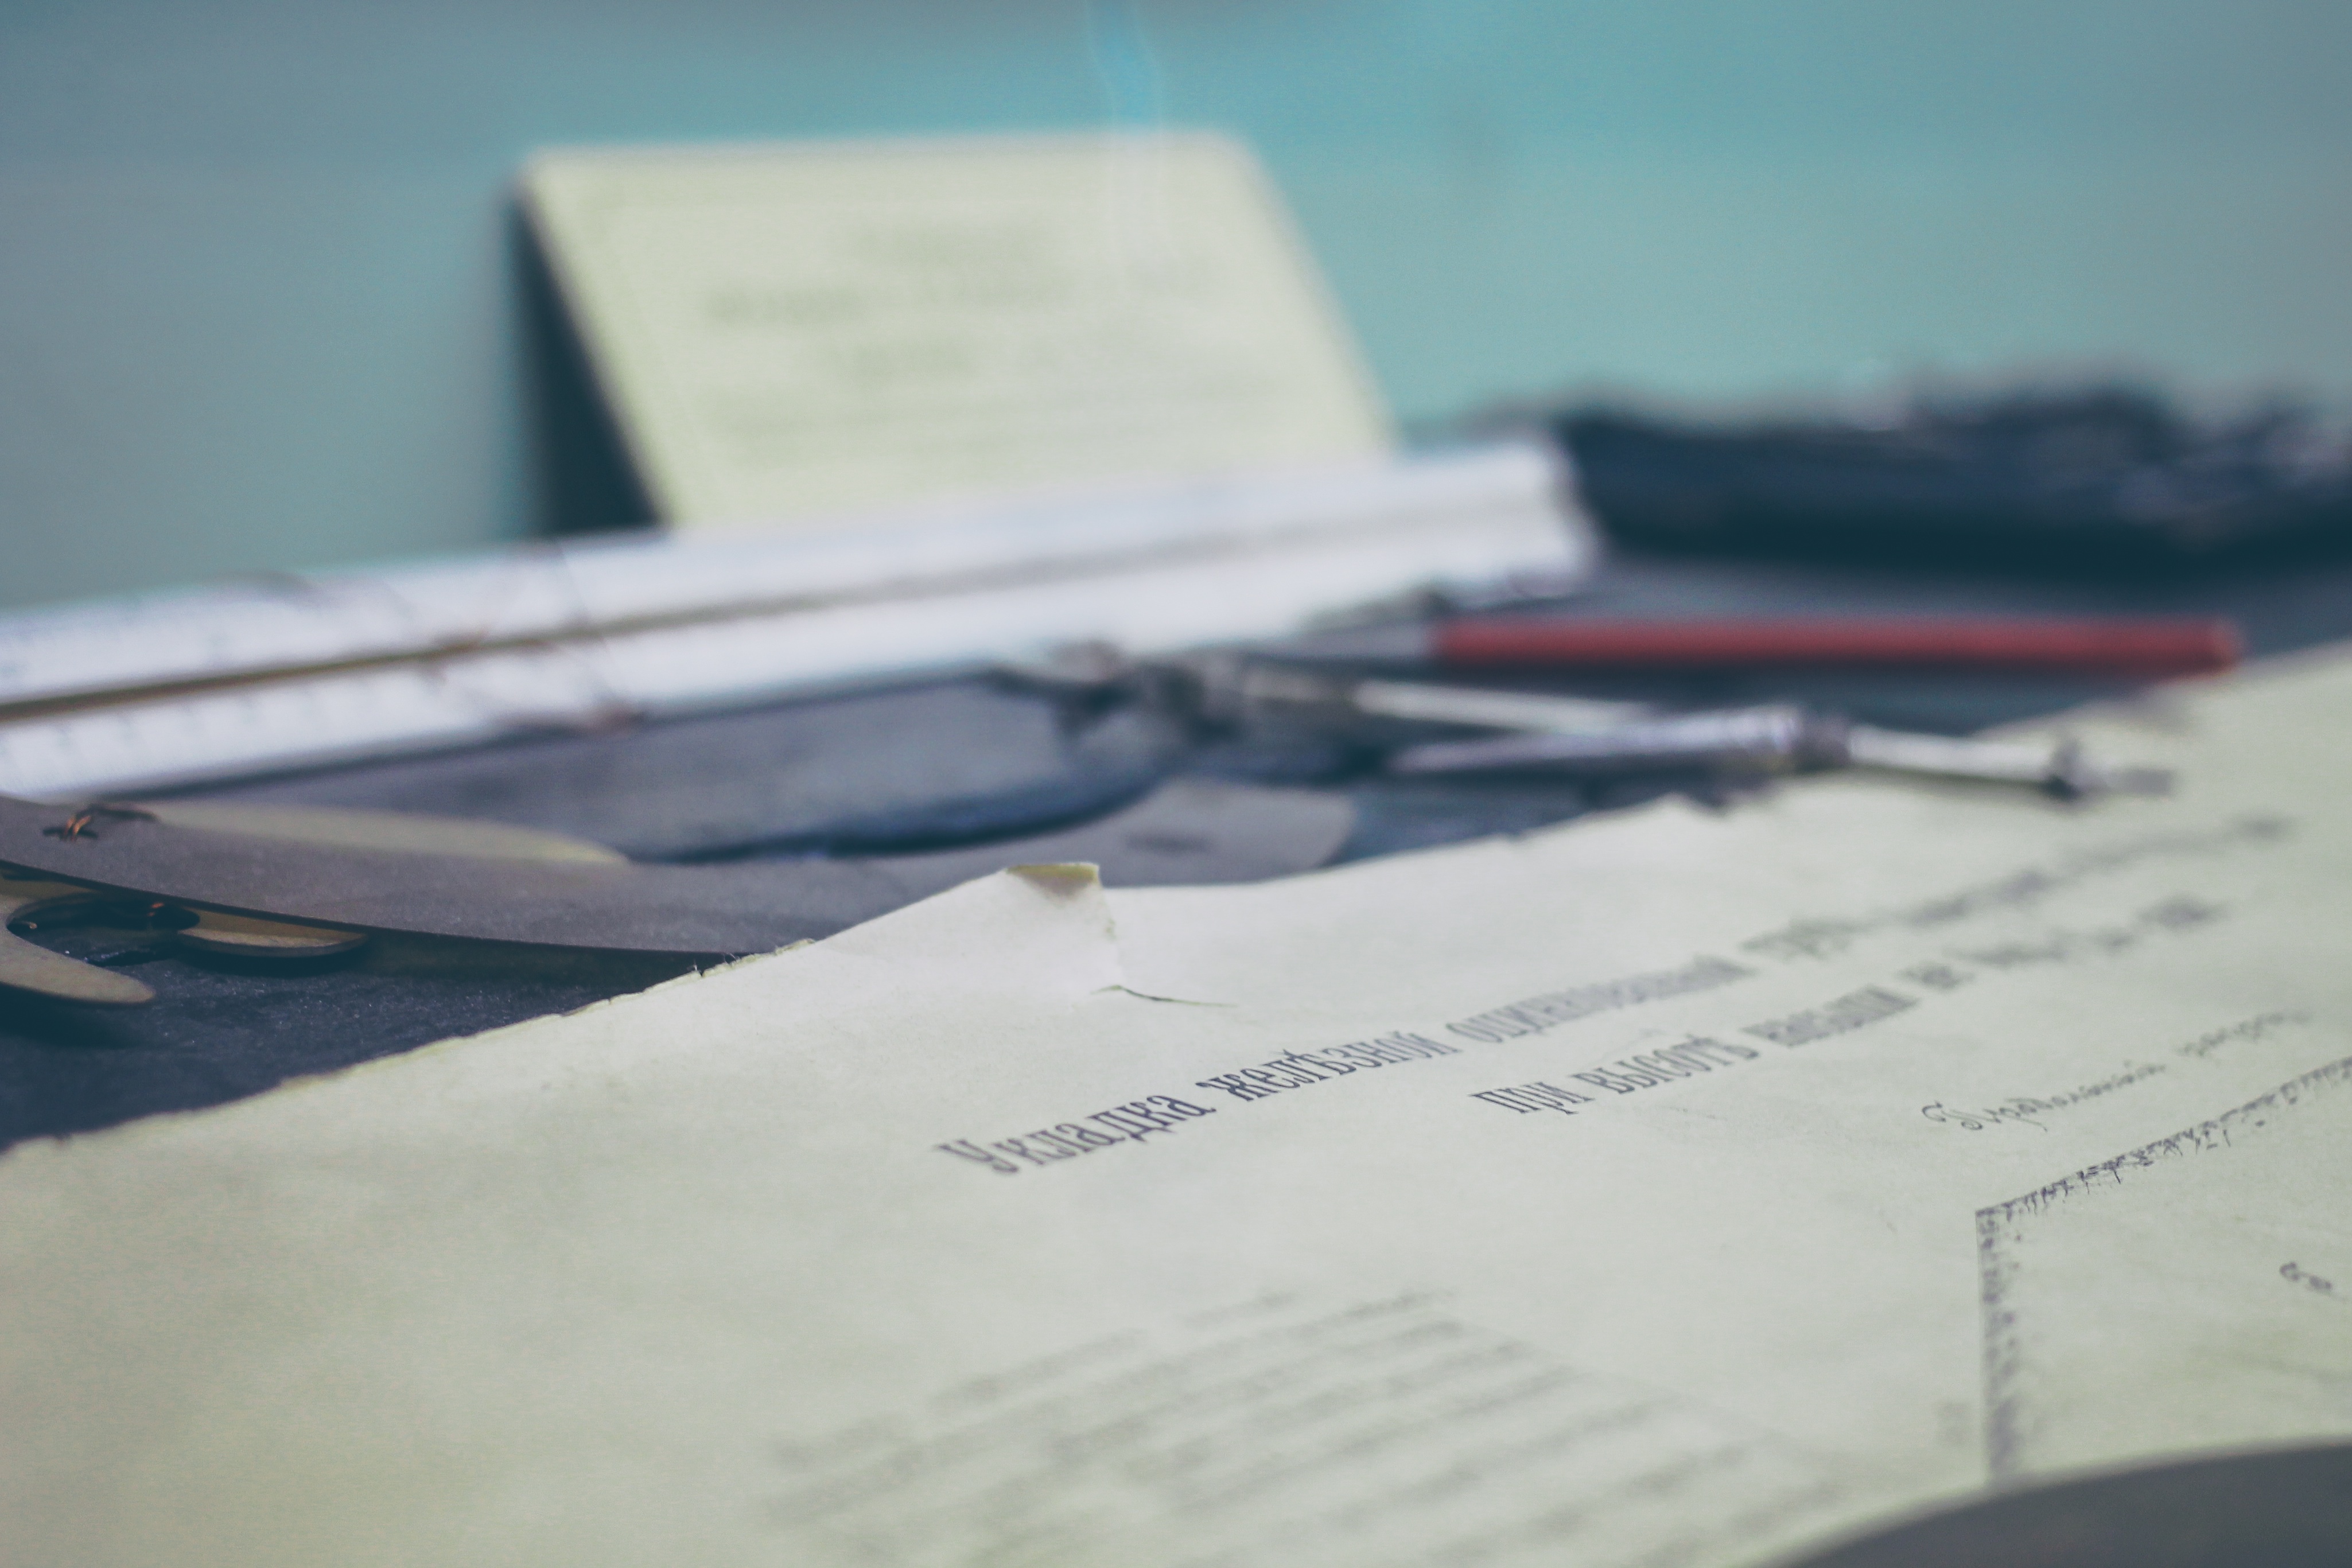
writing, wing, white, blue, art, sketch, drawing, design, document, shape, atmosphere of earth